Andrea Vaccaro

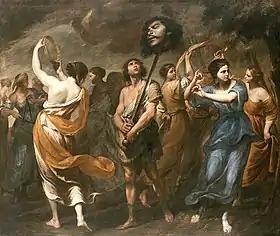
"The Triumph of David"

Vaccaro's monogram is present on a number of his paintings. It is composed of his initials A and V interlaced, with the left leg of the A over the left part of the V, and vice versa for the right parts. As the bar of the A is omitted, the center of the two letters creates a diamond shape. Sometimes a small triangle (delta) appears on both sides of the monogram, as found in Latin inscriptions for abbreviations and/or word divisions.